Bill Carter (musician)

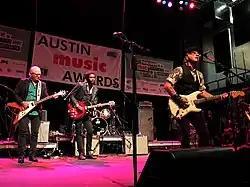
Bill Carter at Austin Music Awards (2013) with Denny Freeman and Gary Clark Jr.

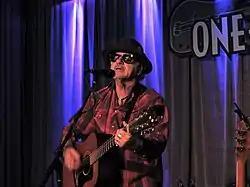
Bill Carter at One-2-One Bar in Austin, TX (2013)

Carter cites Bob Dylan, The Beatles, and songwriter Ron Davies as early influences.